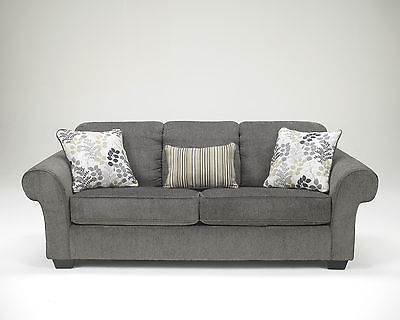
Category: sofa